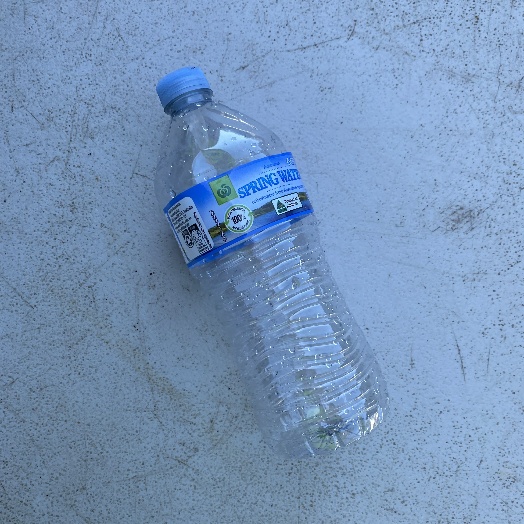
Label: Plastic